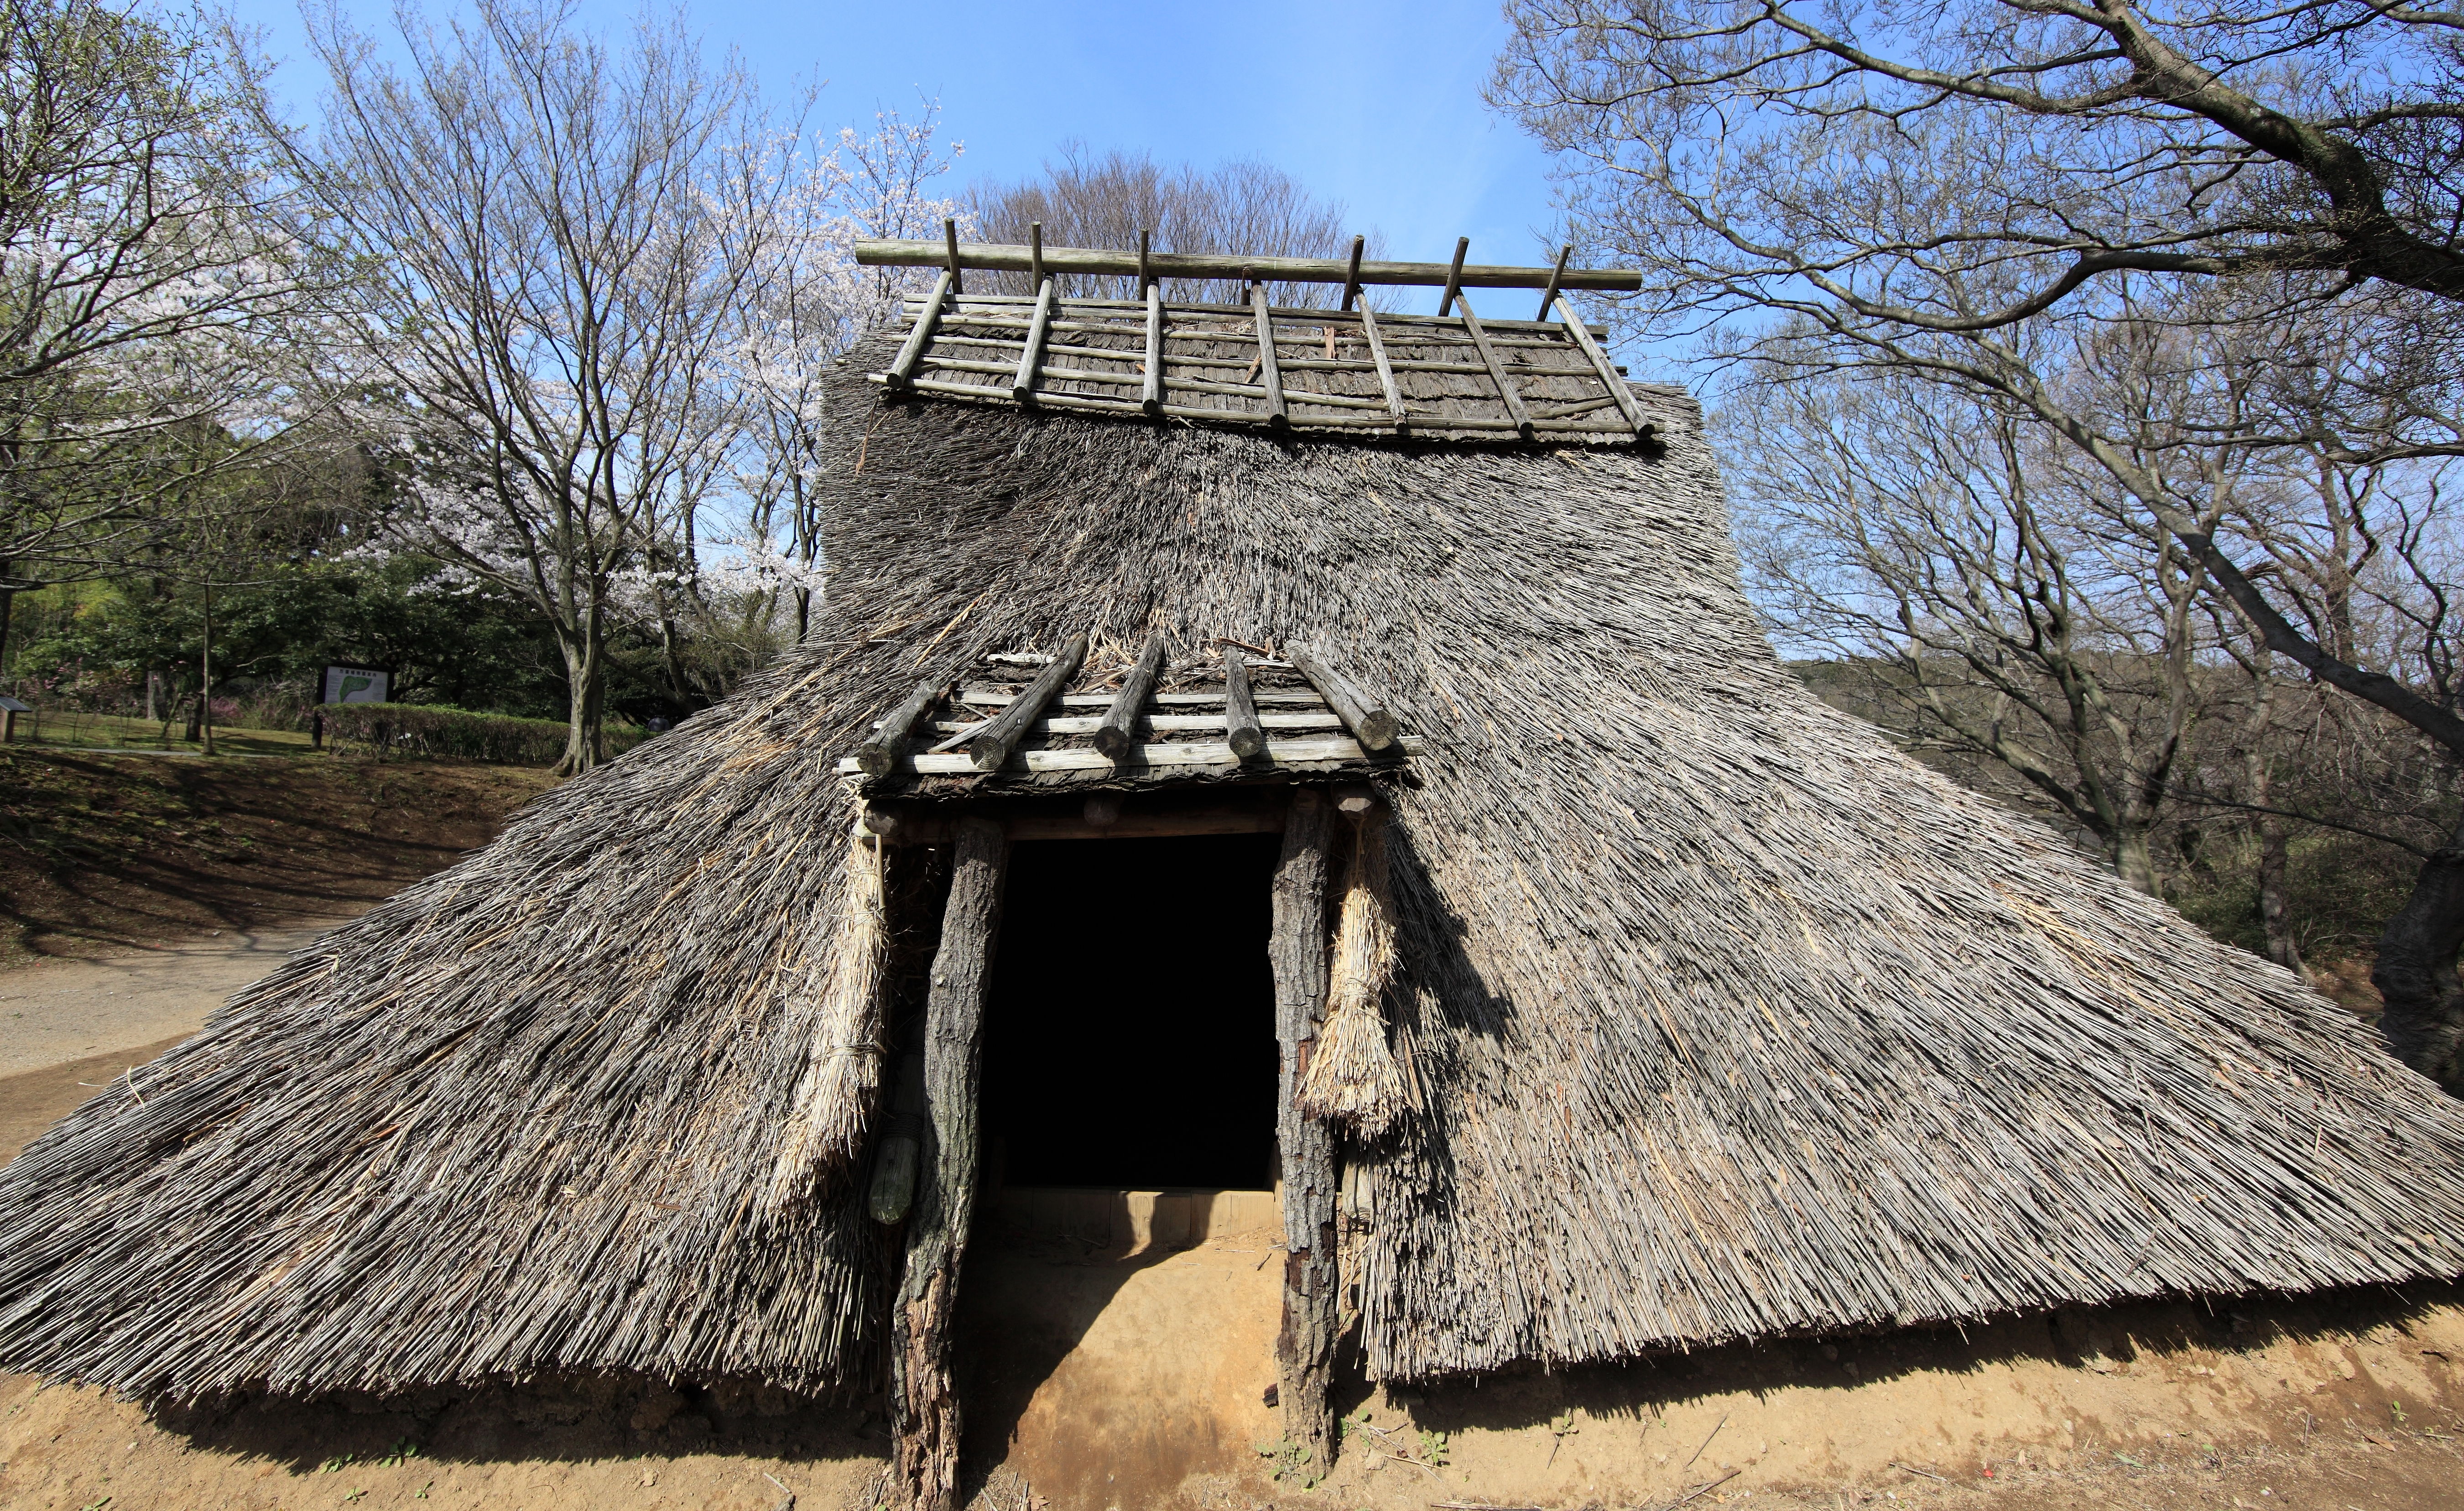
bridge, house, roof, old, hut, high, park, cool image, ruins, 5d, hires, i, markii, hi, res, resolution, chiba, sodegaura, sodegaurakouen, reconstruction, ancient history